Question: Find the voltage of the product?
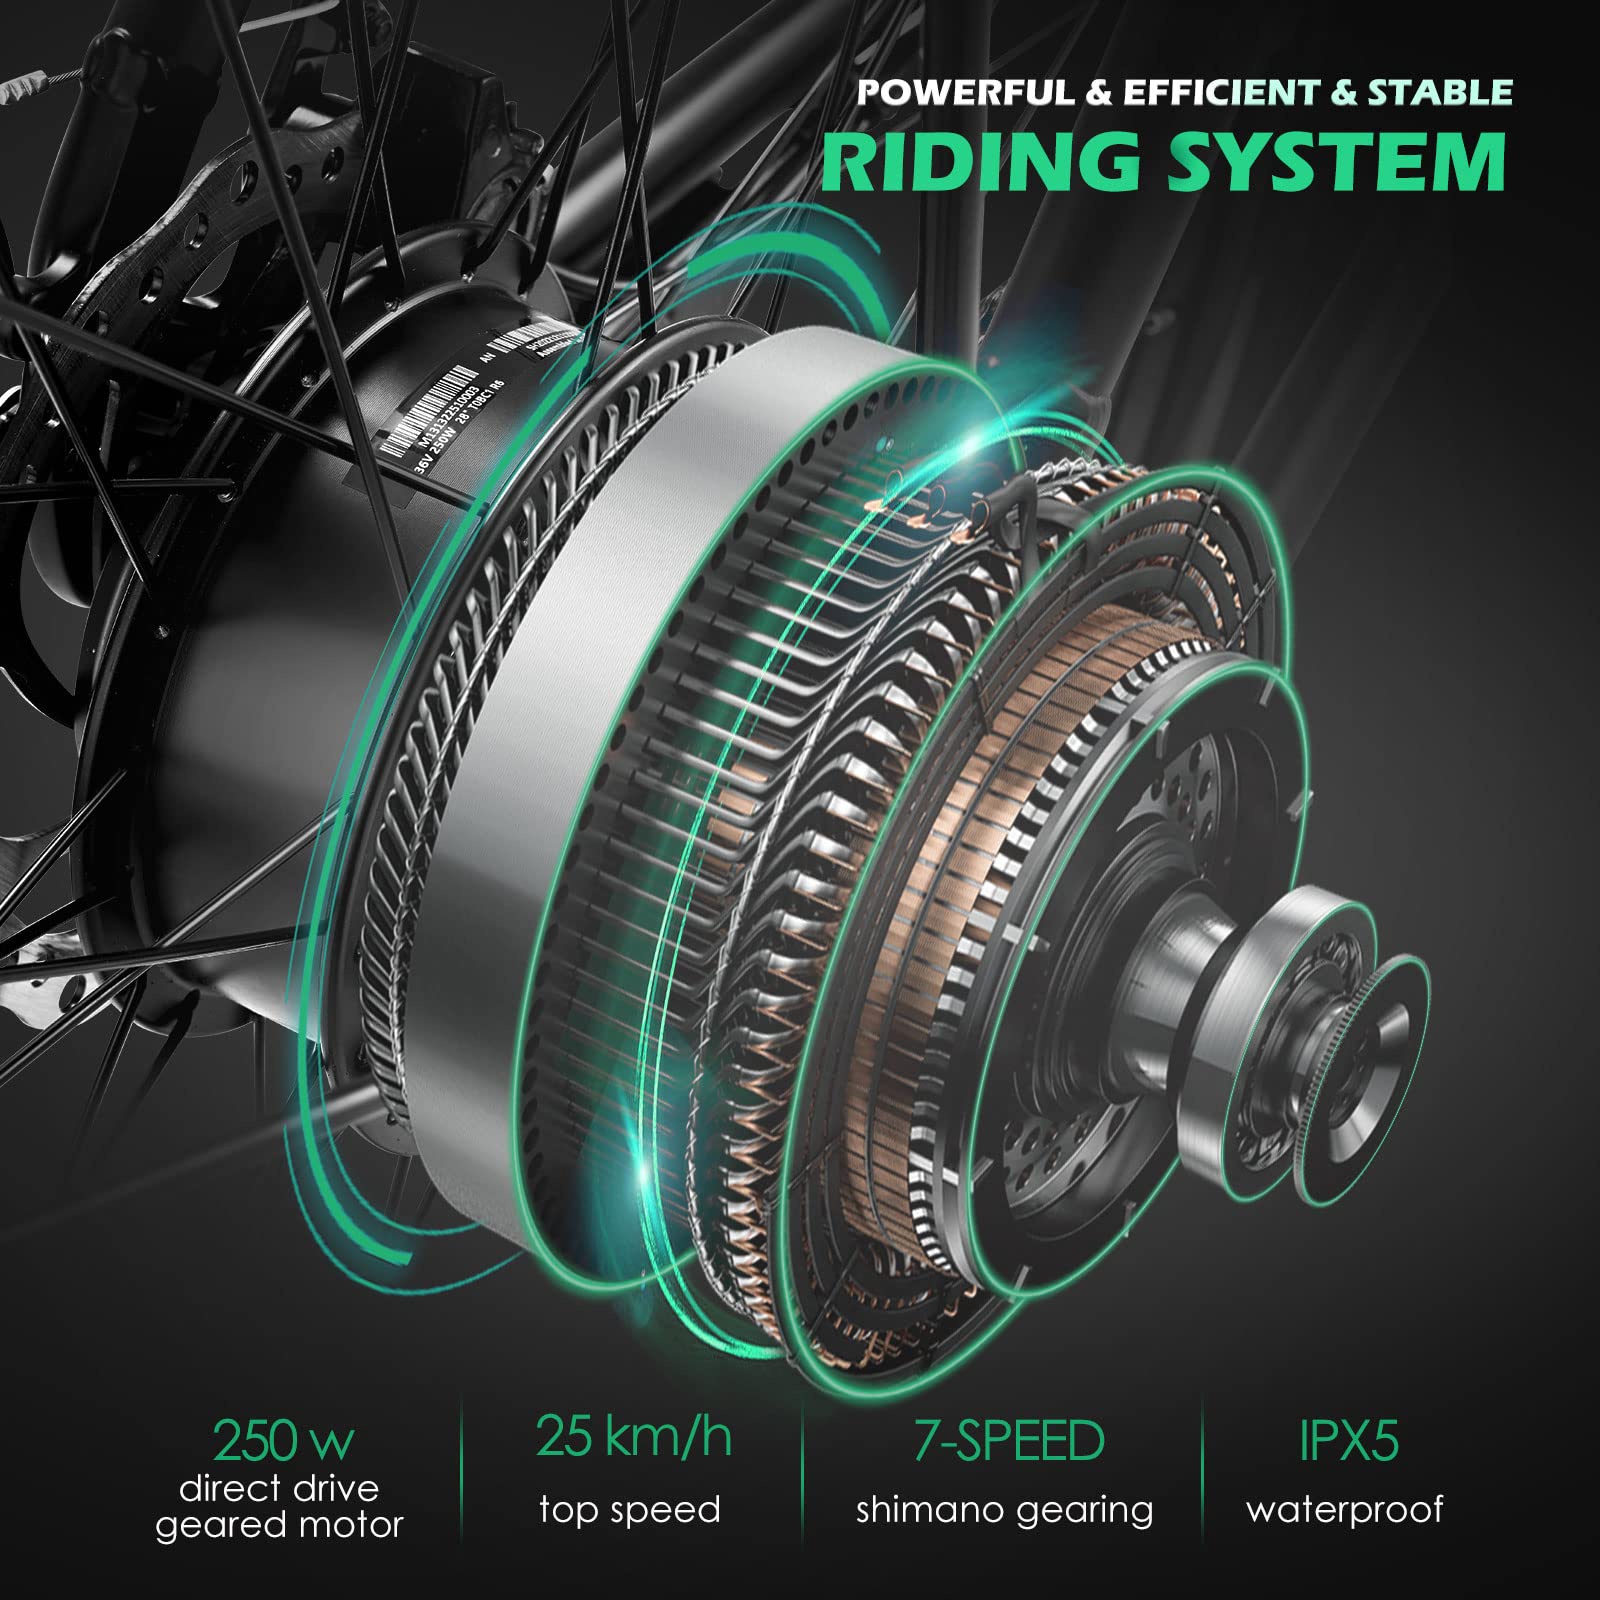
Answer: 36.0 volt